Indian campaign of Ahmad Shah Durrani

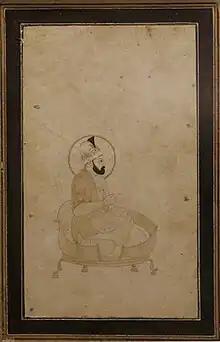
Painting of Ahmad Shah Abdali kept in the Lahore Museum, c. 1755

In November 1748, Ahmad Shah began his second invasion of India. Moin-ul-Mulk, the new governor of the Punjab, urgently requested reinforcement from the Mughals in Delhi. Moin-ul-Mulk, wishing to not fight the Afghans on open plains, remained on the defensive at Sodhra, as an ongoing power struggle with the former Mughal governor of Kabul, Nasir Khan, threatened his position. As a result, Jahan Khan was able to raid the countryside, including the Chaj Doab, whilst a party of Sikhs raided Lahore.